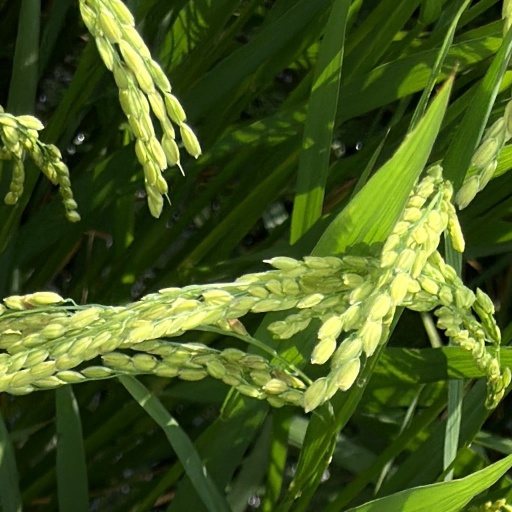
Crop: rice